Jon Parkin

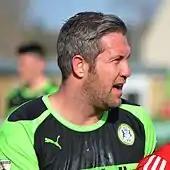
Parkin playing for Forest Green Rovers in 2016

On 21 July 2014, Parkin signed a one-year contract with Conference Premier club Forest Green Rovers. He made his debut for the club on 9 August 2014, starting and playing 75 minutes in a 1–0 away win at Southport. He then scored his first goal for the club three days later with a second half strike in a 2–1 win over Chester. Parkin scored his first hat-trick for Forest Green in an FA Trophy first round replay win against Didcot Town on 16 December 2014. And he then scored twice on 1 January 2015 in a New Year's Day 4–2 away win over Kidderminster Harriers. He followed that brace with another three days later on 4 January 2015 in a 4–1 win over Welling United.